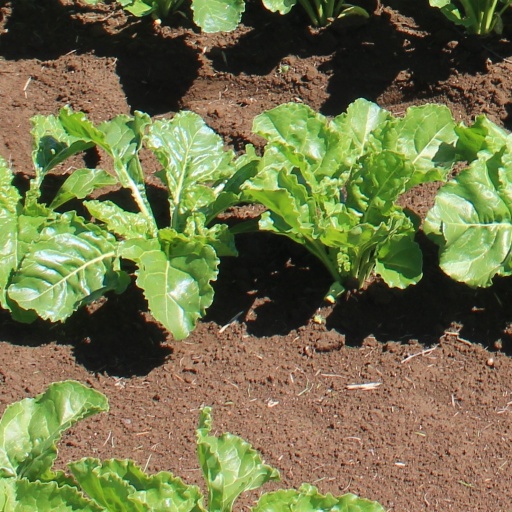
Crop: sugar beet